Square Pie

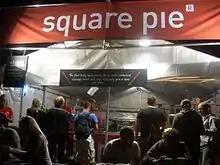
Square pie,2009

Square Pie is a British food brand founded in Spitalfields, east London, which specialises in handmade pies.